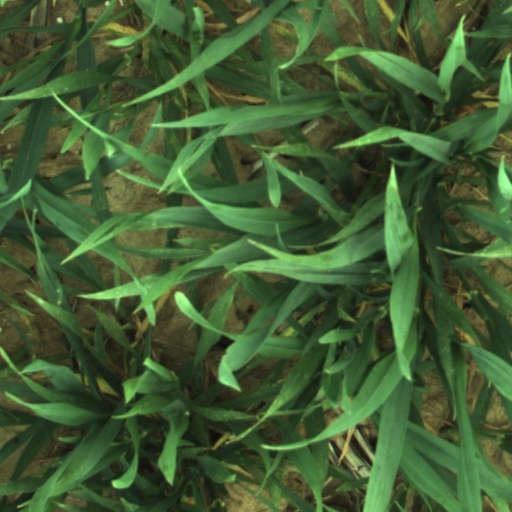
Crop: wheat